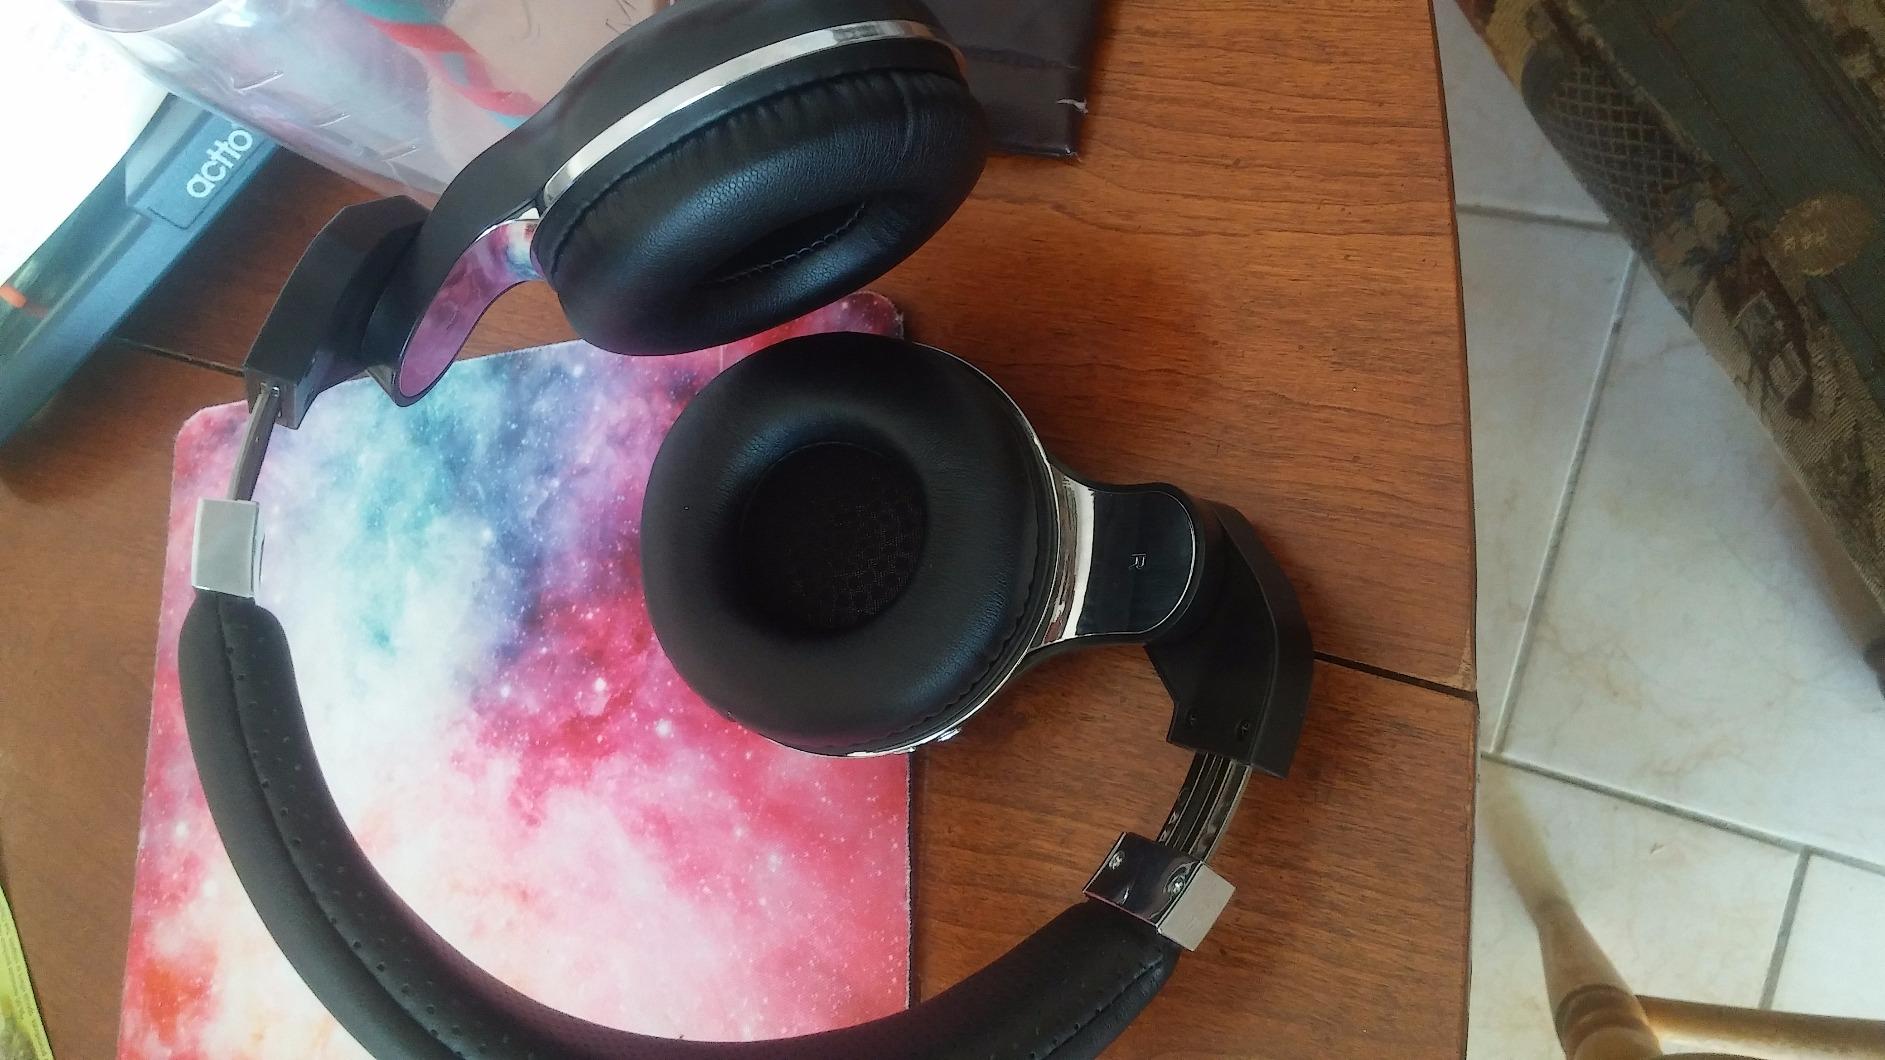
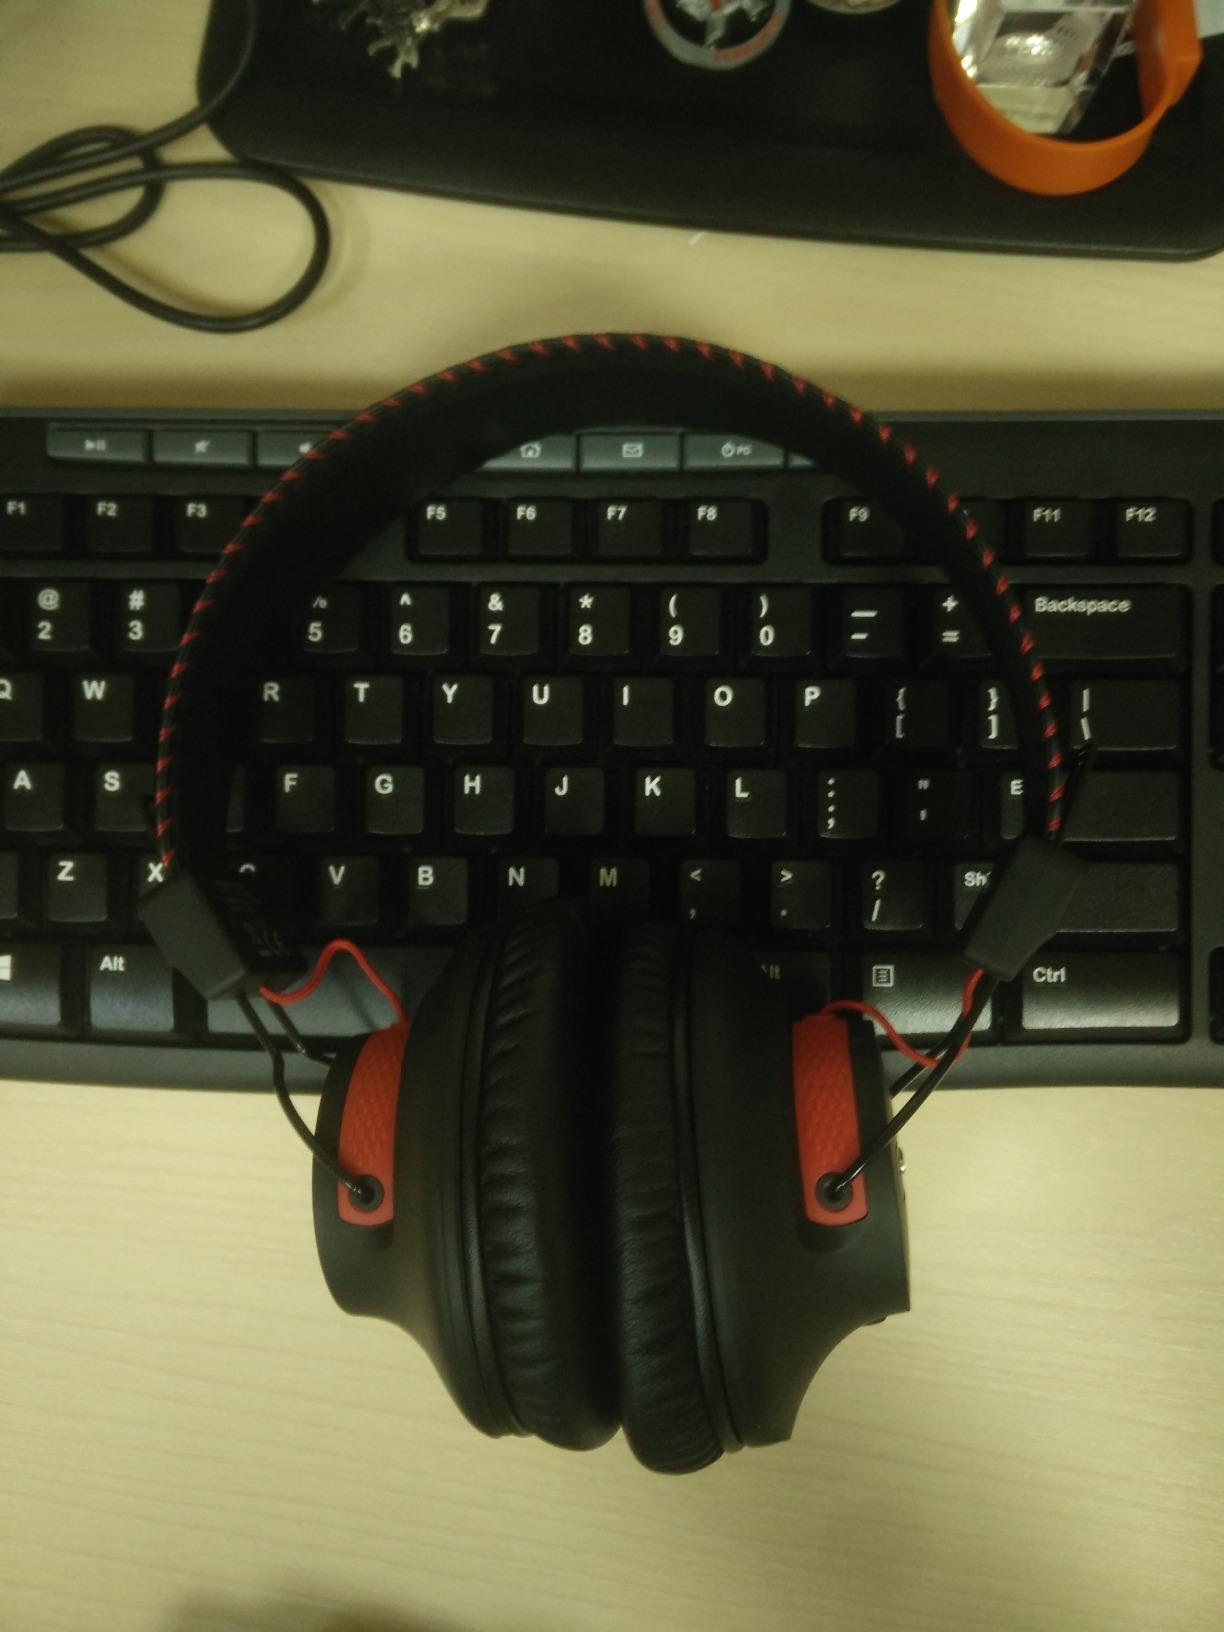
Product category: headphones
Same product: no